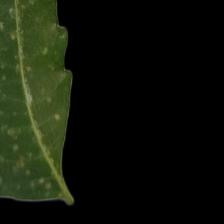
Plant: Neem